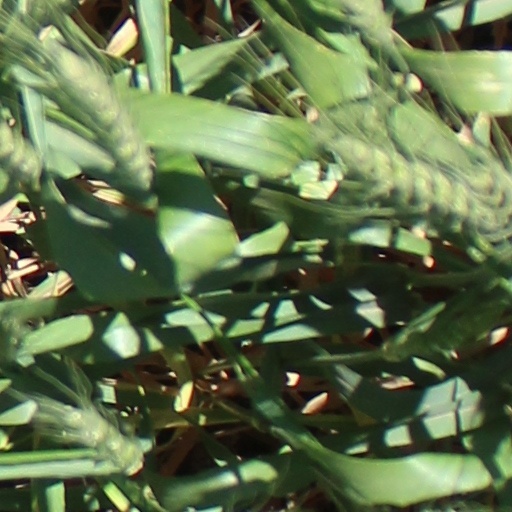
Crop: wheat